Sikorsky S-43

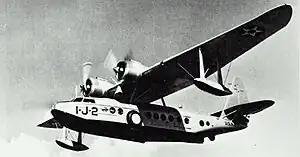

The Sikorsky S-43 (sometimes referred to as the Baby Clipper) is a 1930s American twin-engine amphibious flying boat monoplane produced by Sikorsky Aircraft.